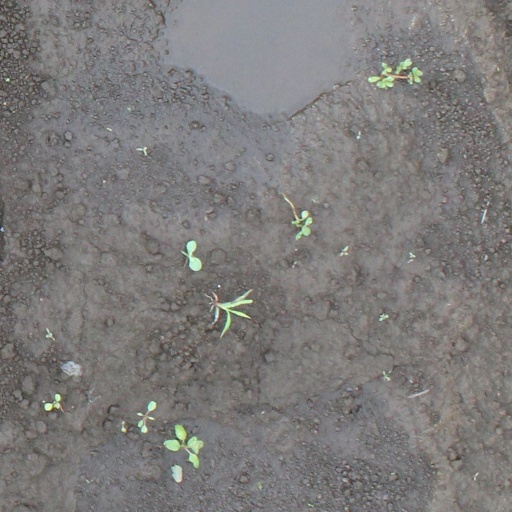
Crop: soybean